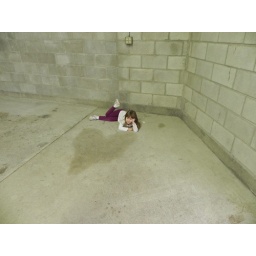
we found this heart shaped stain on the floor at the merchant building in filer